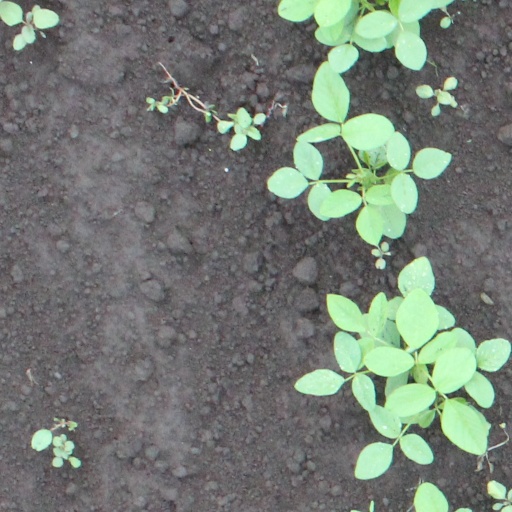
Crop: soybean